Glendale Narrows

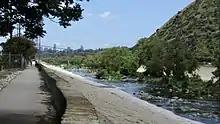
The section of Glendale Narrows in Atwater Village, Los Angeles, looking towards Downtown Los Angeles

The Glendale Narrows Elysian Valley Bike Path and pedestrian walkway, a section of the Los Angeles River bicycle path and pedestrian walkway, runs along the Glendale Narrows through Glendale, Griffith Park, Atwater Village, and Elysian Valley. Access to its end points are located at Riverside Drive & Victory Boulevard in Burbank and Egret Park in Elysian Valley. There are other access points along its route.